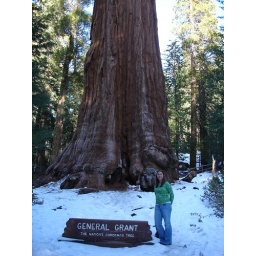
biggest tree in the forest